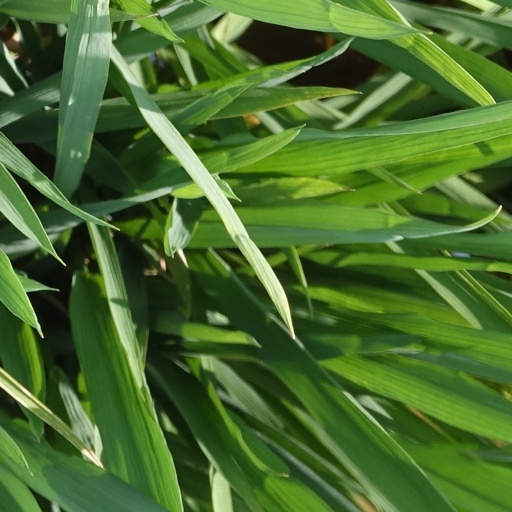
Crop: rice